Hethersett

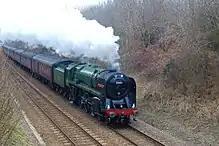
Preserved locomotive 70013 "Oliver Cromwell" on the Ely-Norwich line near Hethersett on 11 March 2010.

The Parish of Hethersett is, by Norfolk standards, a large one, covering 2,695 acres; it was the main settlement in the ancient Hundred of Humbleyard; it lies in the Deanery of Humbleyard and in the South Norfolk district.